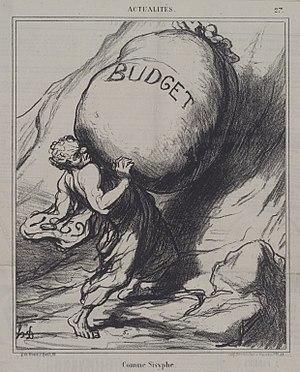
Pour un agent économique ou une entité le budget est un document récapitulatif des recettes et des dépenses prévisionnelles déterminées et chiffrées pour un exercice comptable à venir.